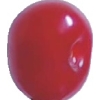
Label: cherry_sour